Ben Halloran

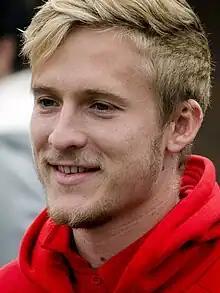
Halloran with Fortuna Düsseldorf in 2014

Benjamin Halloran (born 14 June 1992) is an Australian football player who plays as a winger for Brisbane Roar in the A-League, Australia's top division for association football. He has previously represented Australia, including an appearance in the 2014 World Cup. Halloran has played club football in three continents.